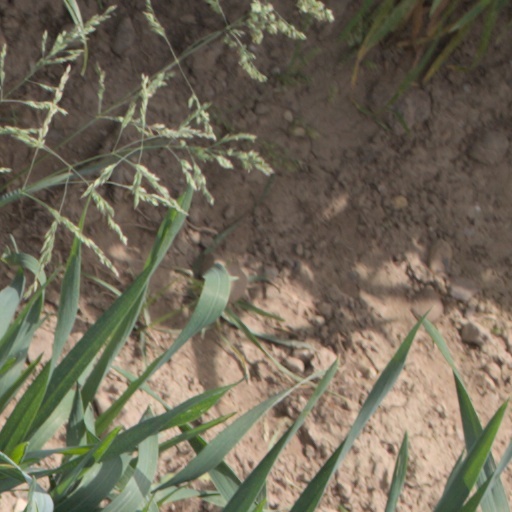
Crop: wheat